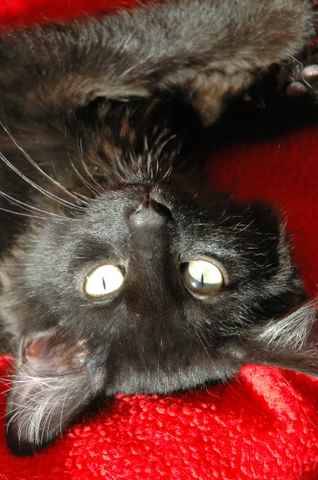
Label: cat